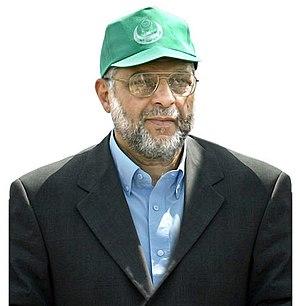
Abdel Aziz Al-Rantissi est un médecin et homme politique palestinien, cofondateur du mouvement politique et paramilitaire Hamas. Il est le frère de Mohamed al-Rantissi.